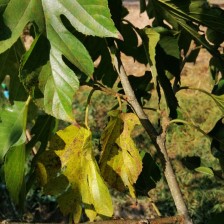
Variety: RedKing